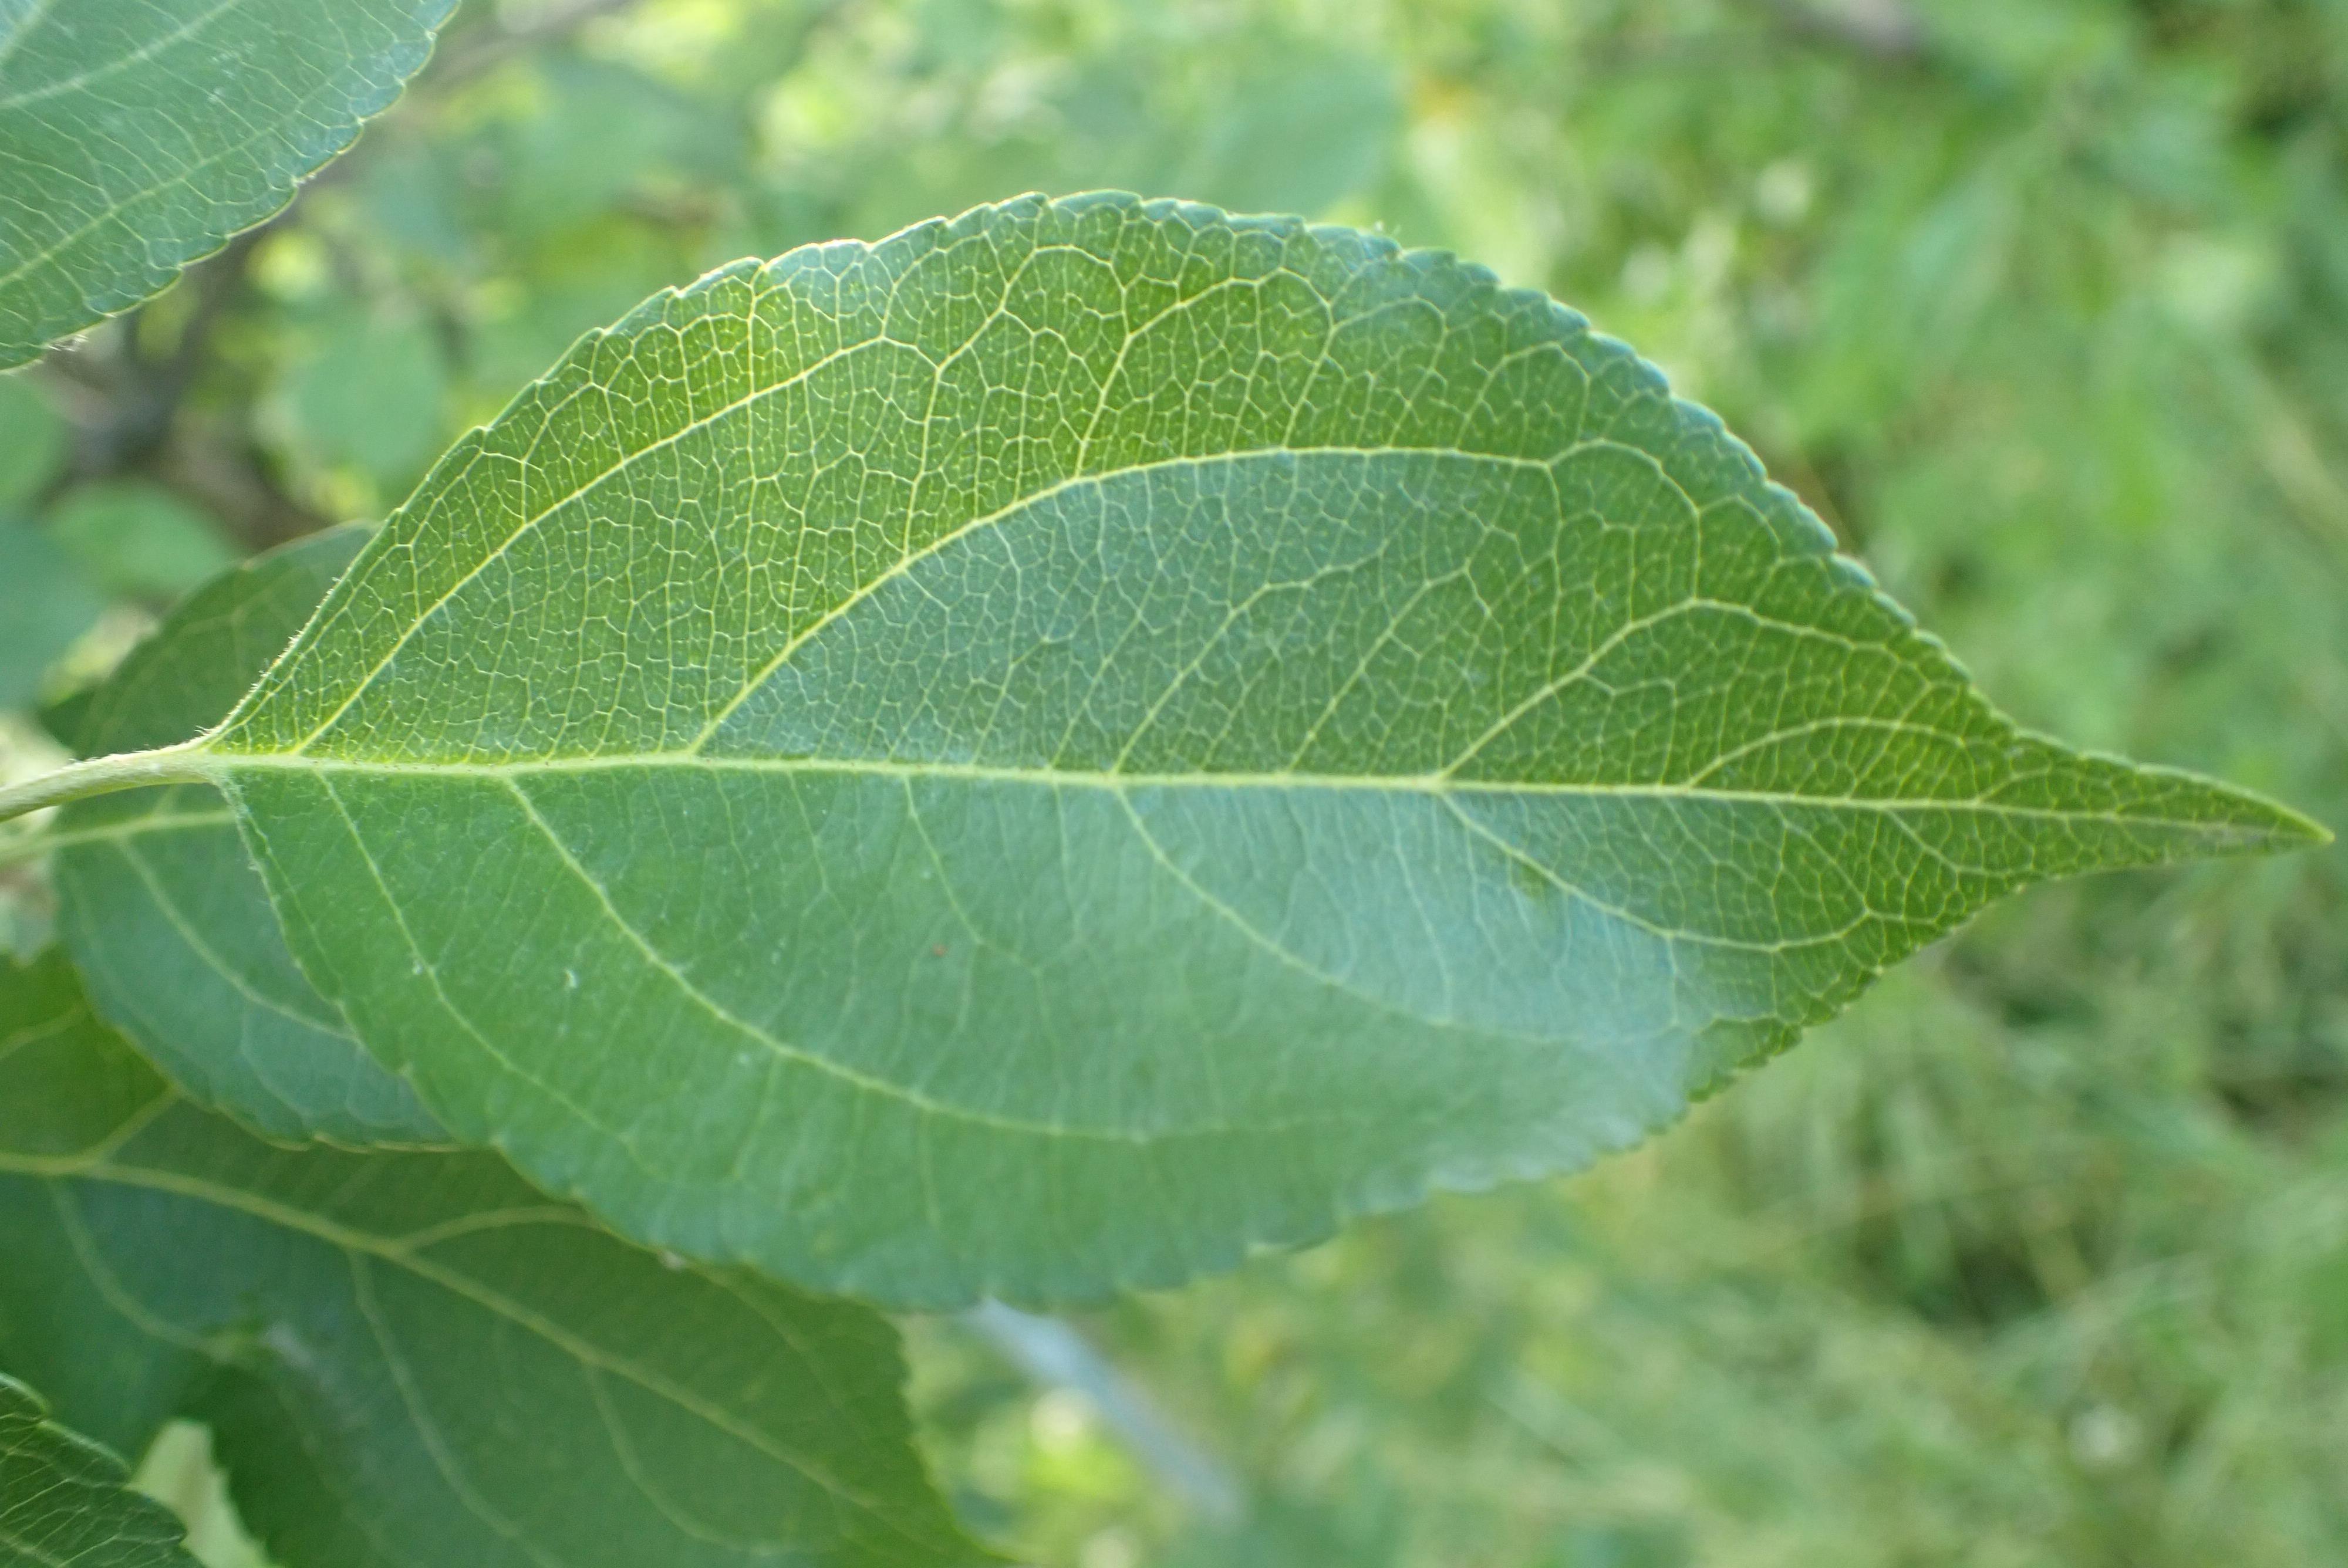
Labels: healthy